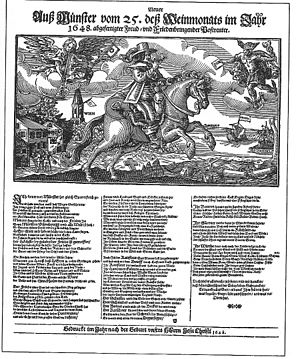
Trediveårskrigen / Den westfalske fred og følgerne af krigen
Et flyveblad bekendtgør fredsslutningen i Münster, som afsluttede Trediveårskrigen.
Trediveårskrigen var en række militære konflikter i Centraleuropa, hovedsageligt i Tyskland. Som udgangspunkt var krigen en religionskrig mellem katolikker og protestanter inden for det Tysk-romerske rige, repræsenteret ved Den katolske liga og Den Protestantiske Union, selvom intern politik og magtbalance i riget også spillede en stor rolle. Gradvist udviklede krigen sig til en mere generel konflikt, der involverede de fleste europæiske stormagter.